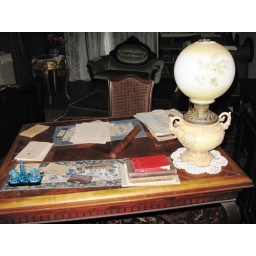
desk in Clara's bedroom